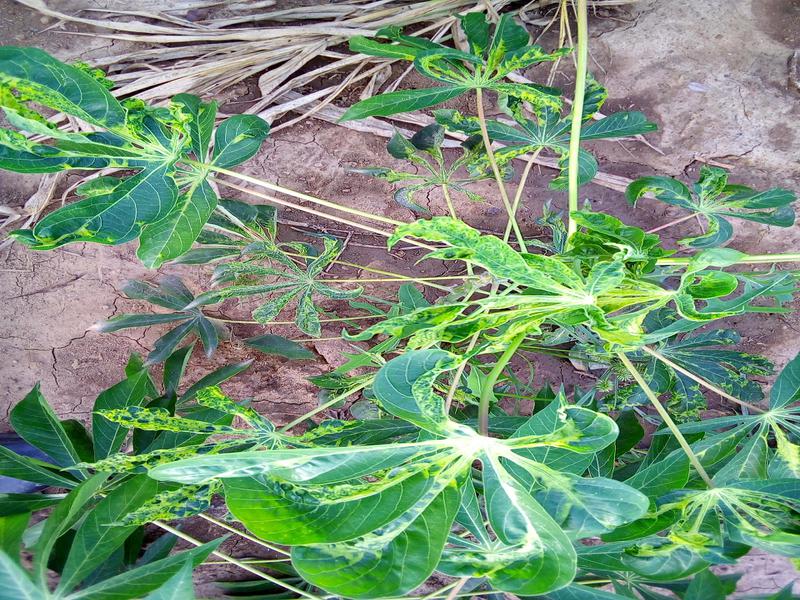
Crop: cassava
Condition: mosaic_disease